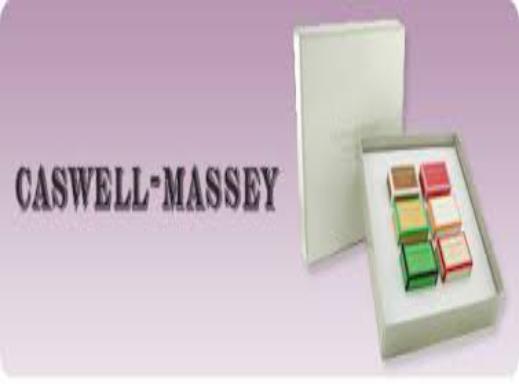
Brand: Caswell Massey
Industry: Necessities